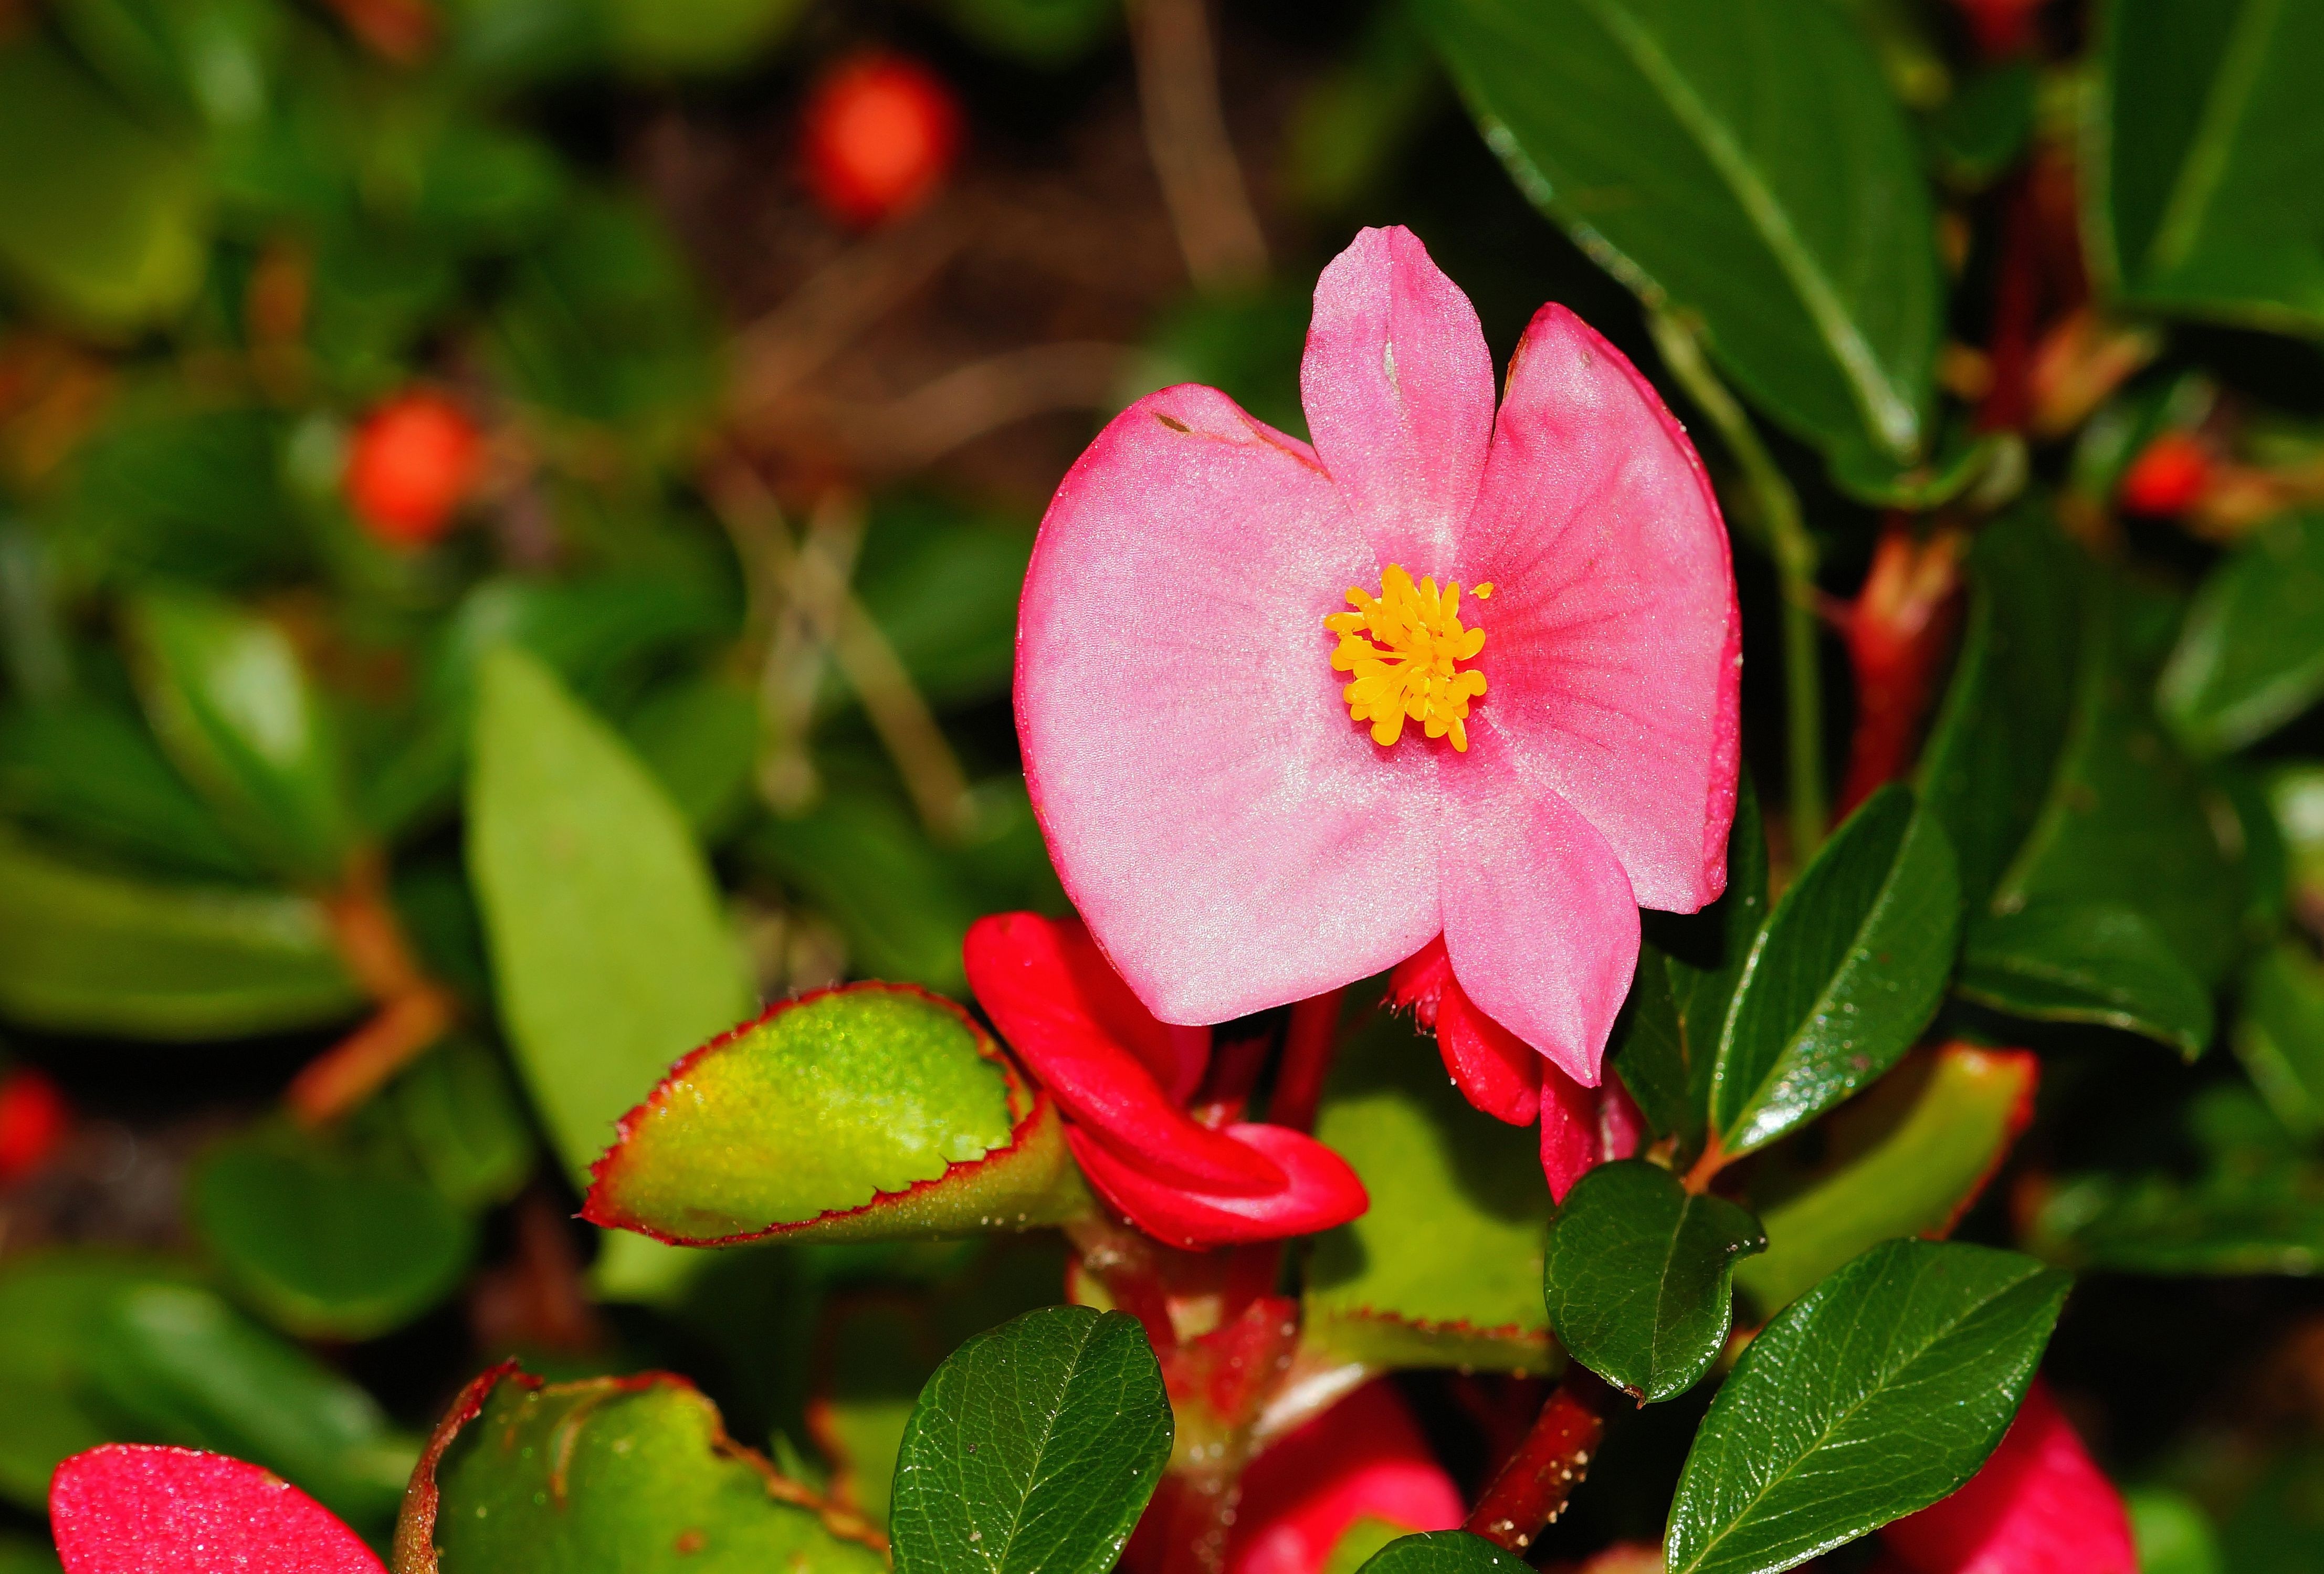
nature, blossom, plant, leaf, flower, petal, bloom, atmosphere, red, botany, garden, close, flora, shrub, beauty, macro photography, flowering plant, land plant, camellia sasanqua